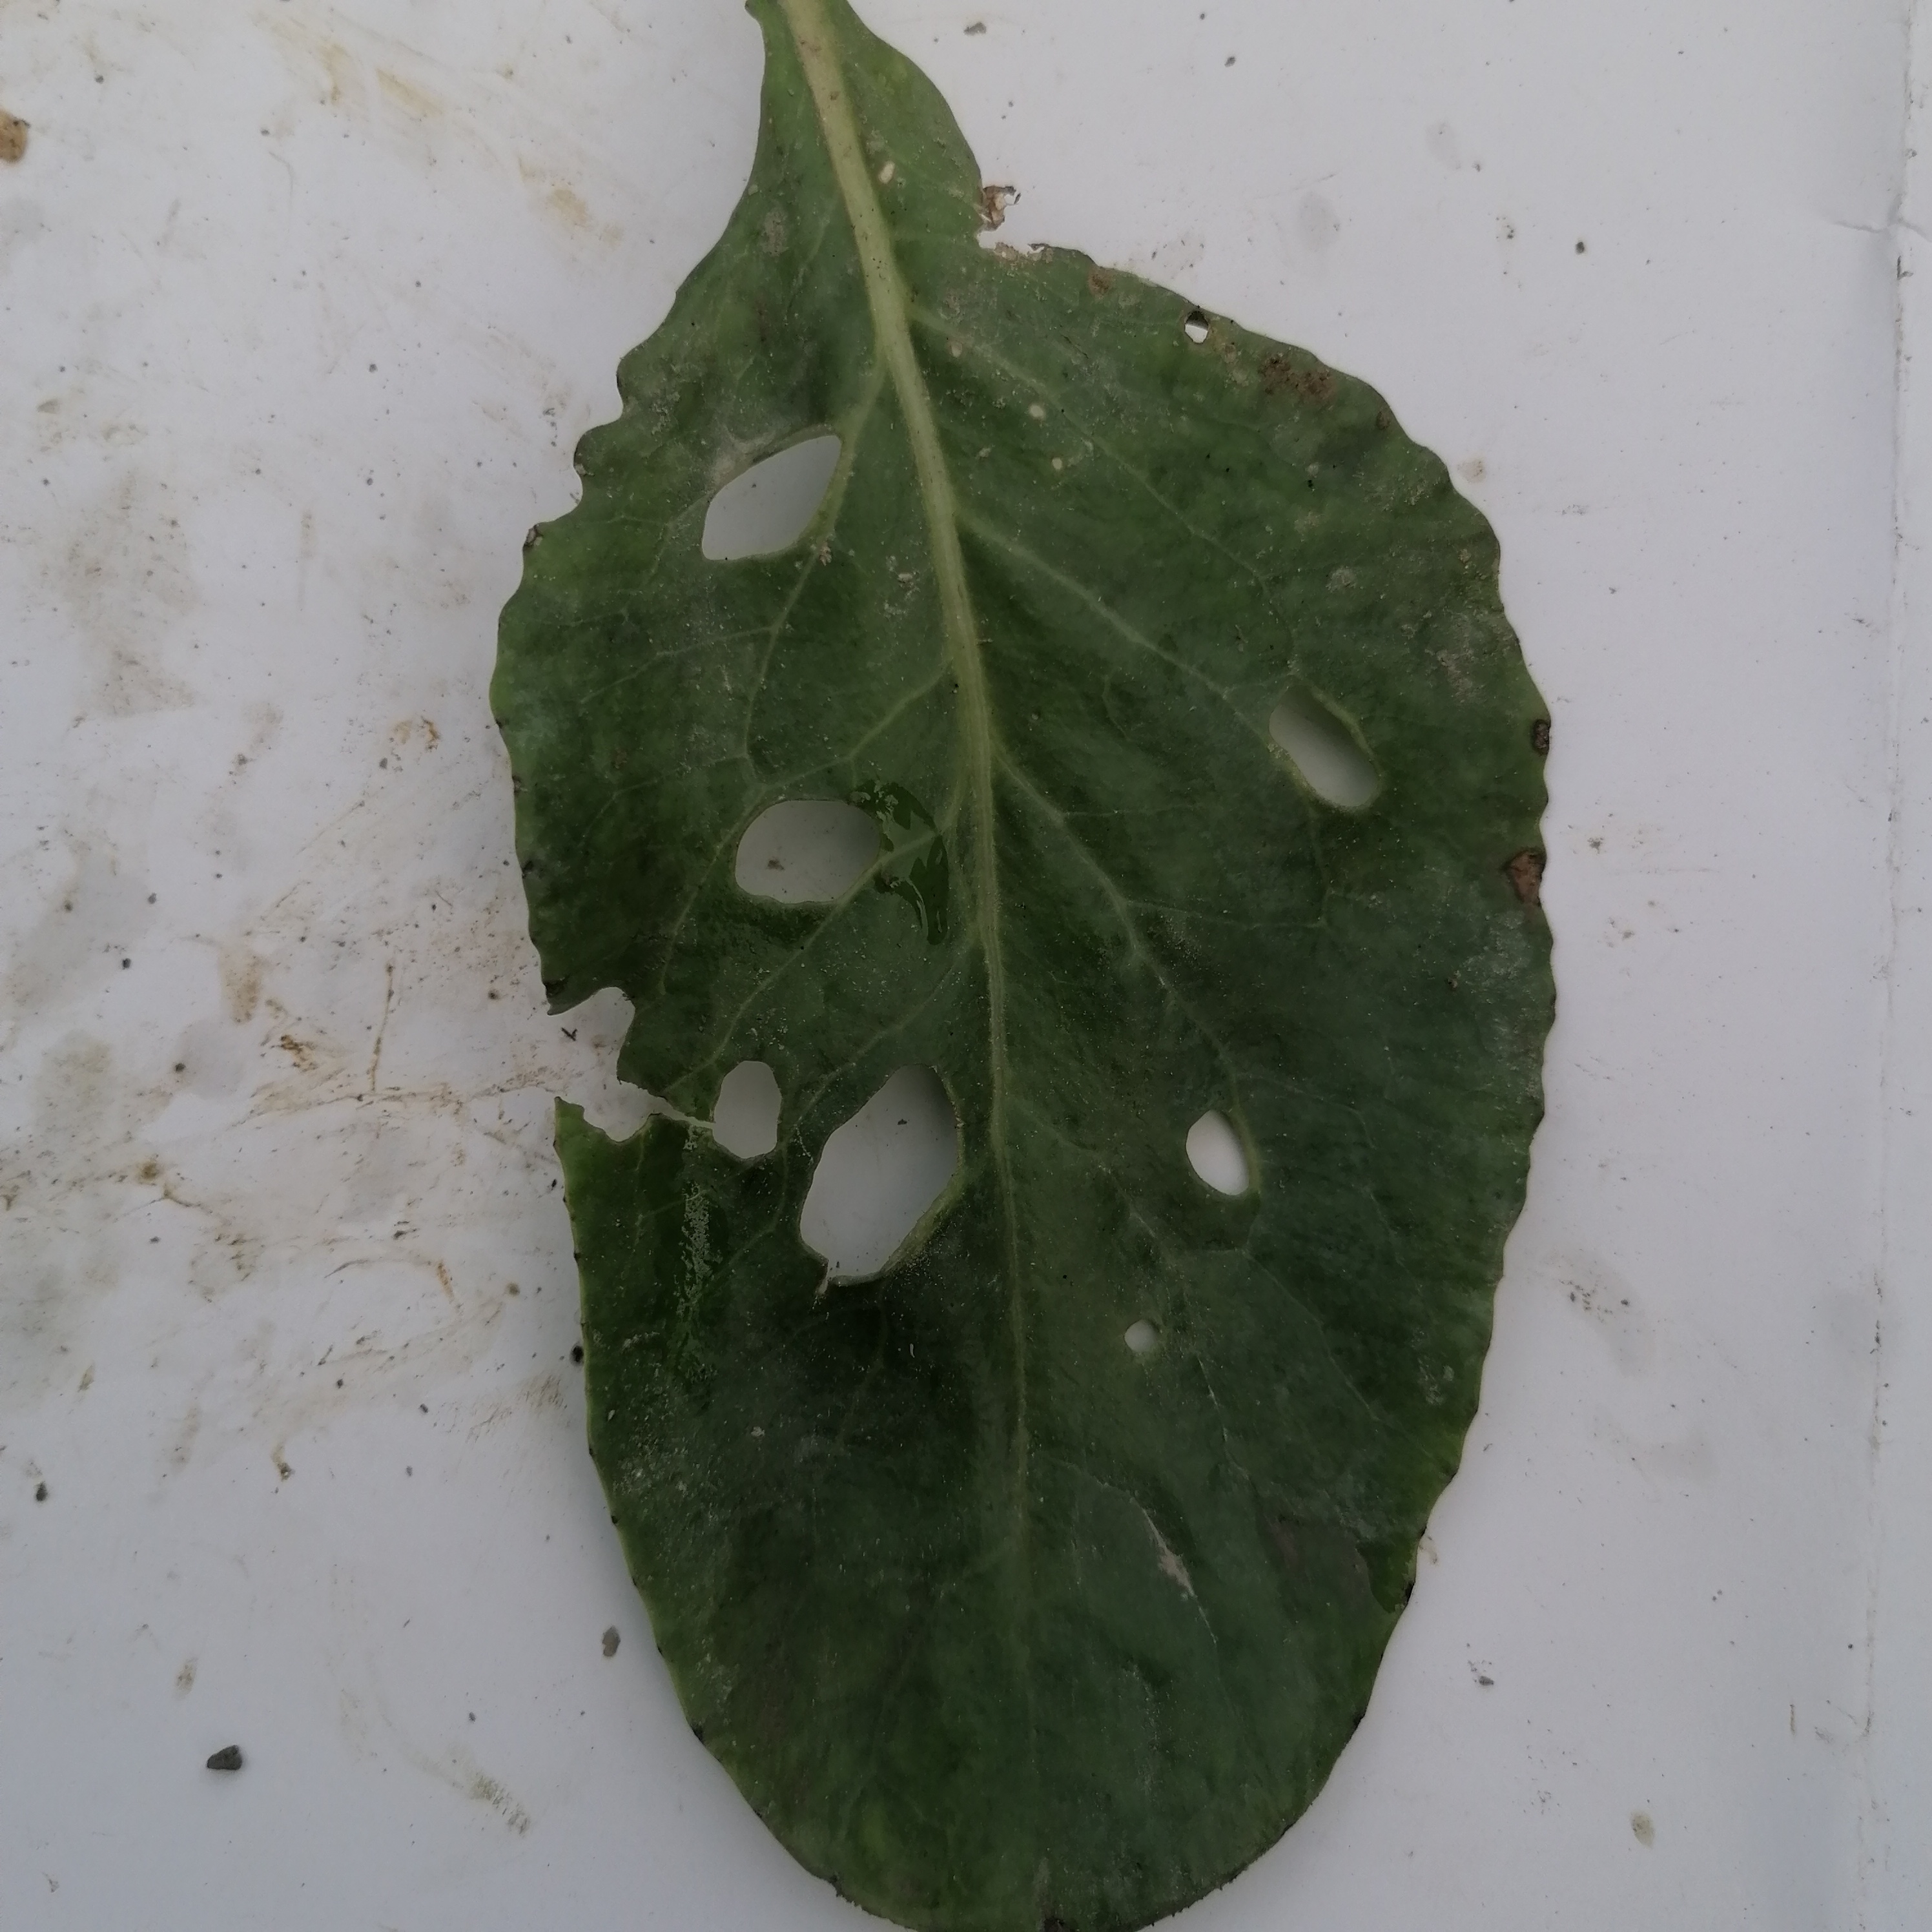
Label: Insect Hole